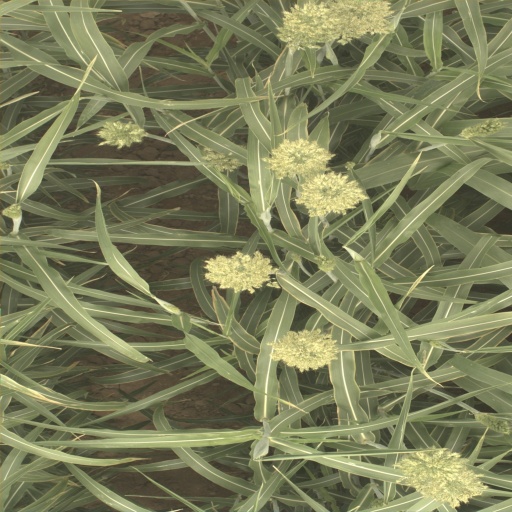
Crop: sorghum